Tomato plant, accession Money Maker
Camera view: tilt-top (135 deg); turntable rotation: 270 degrees
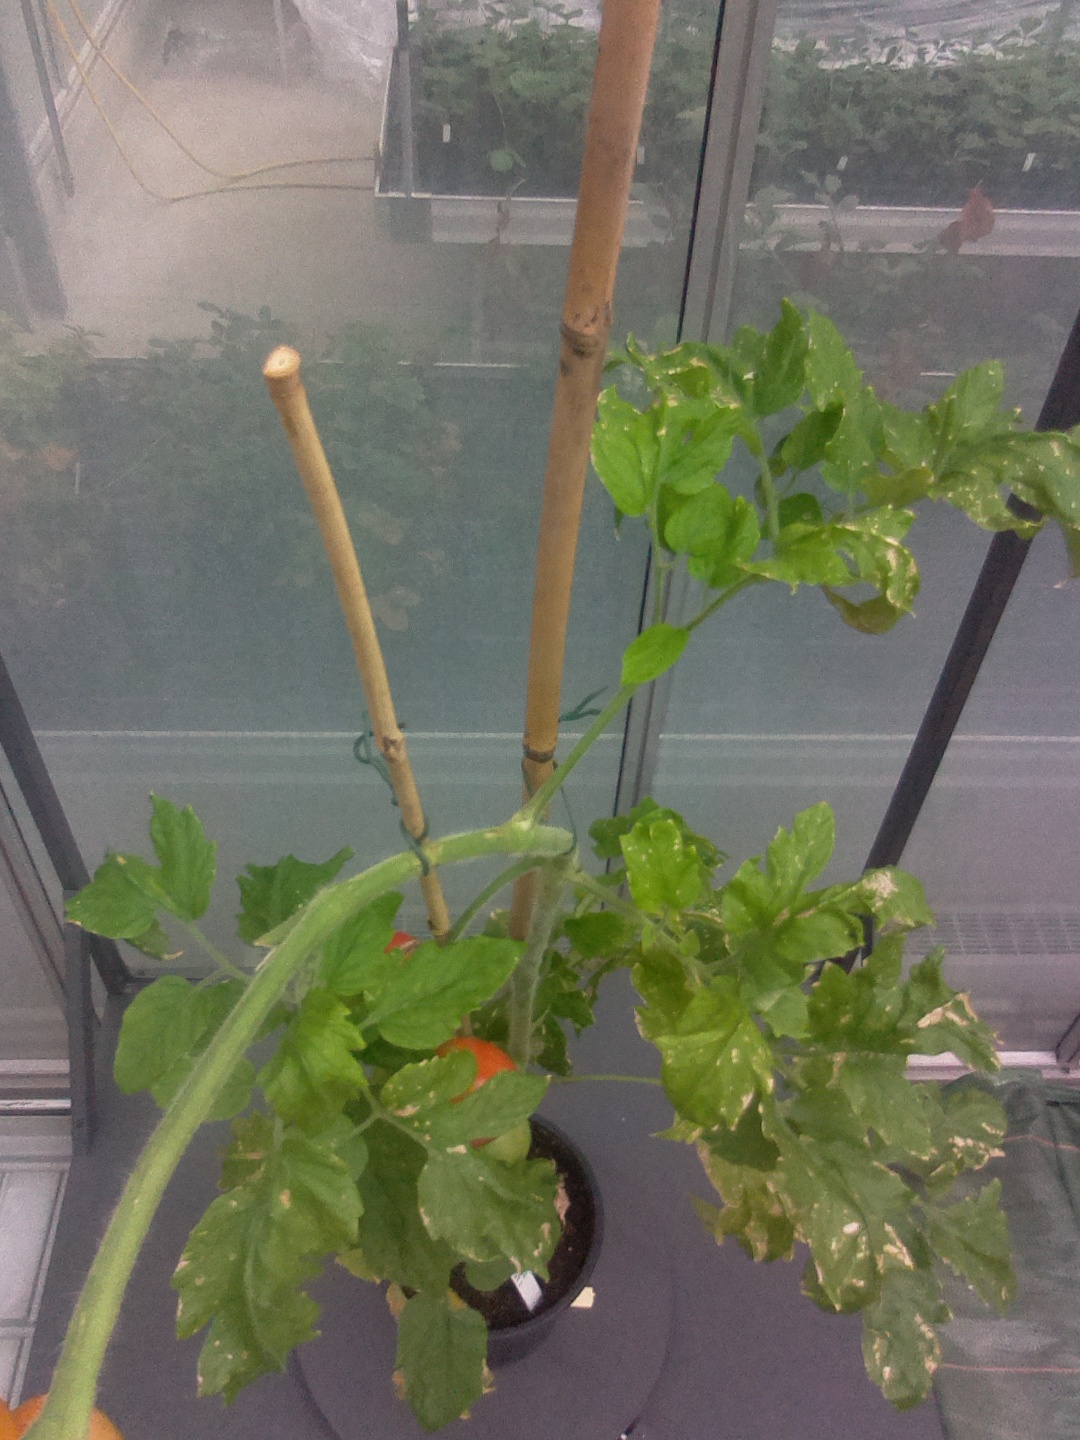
BBCH growth stage 87: 70%-80% of fruits show typical fully ripe color